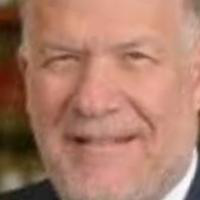
Age group: age 66-80